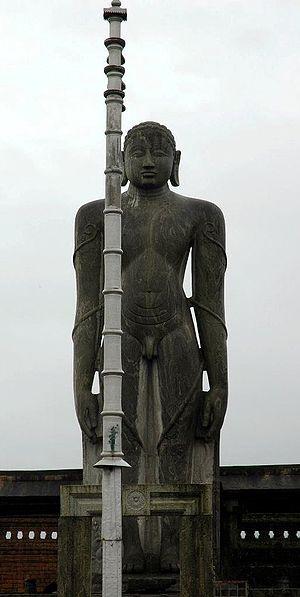
Cet article recense les statues les plus hautes actuellement érigées.